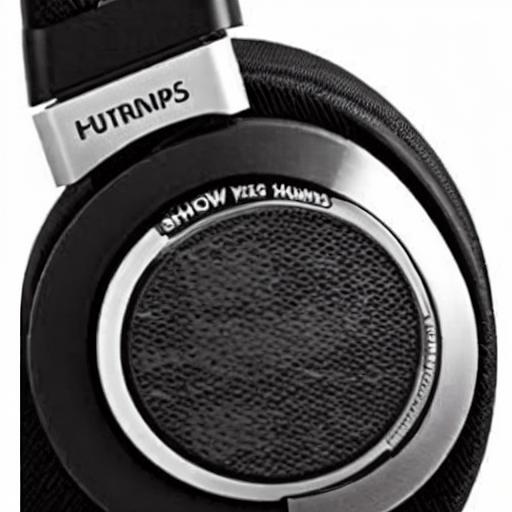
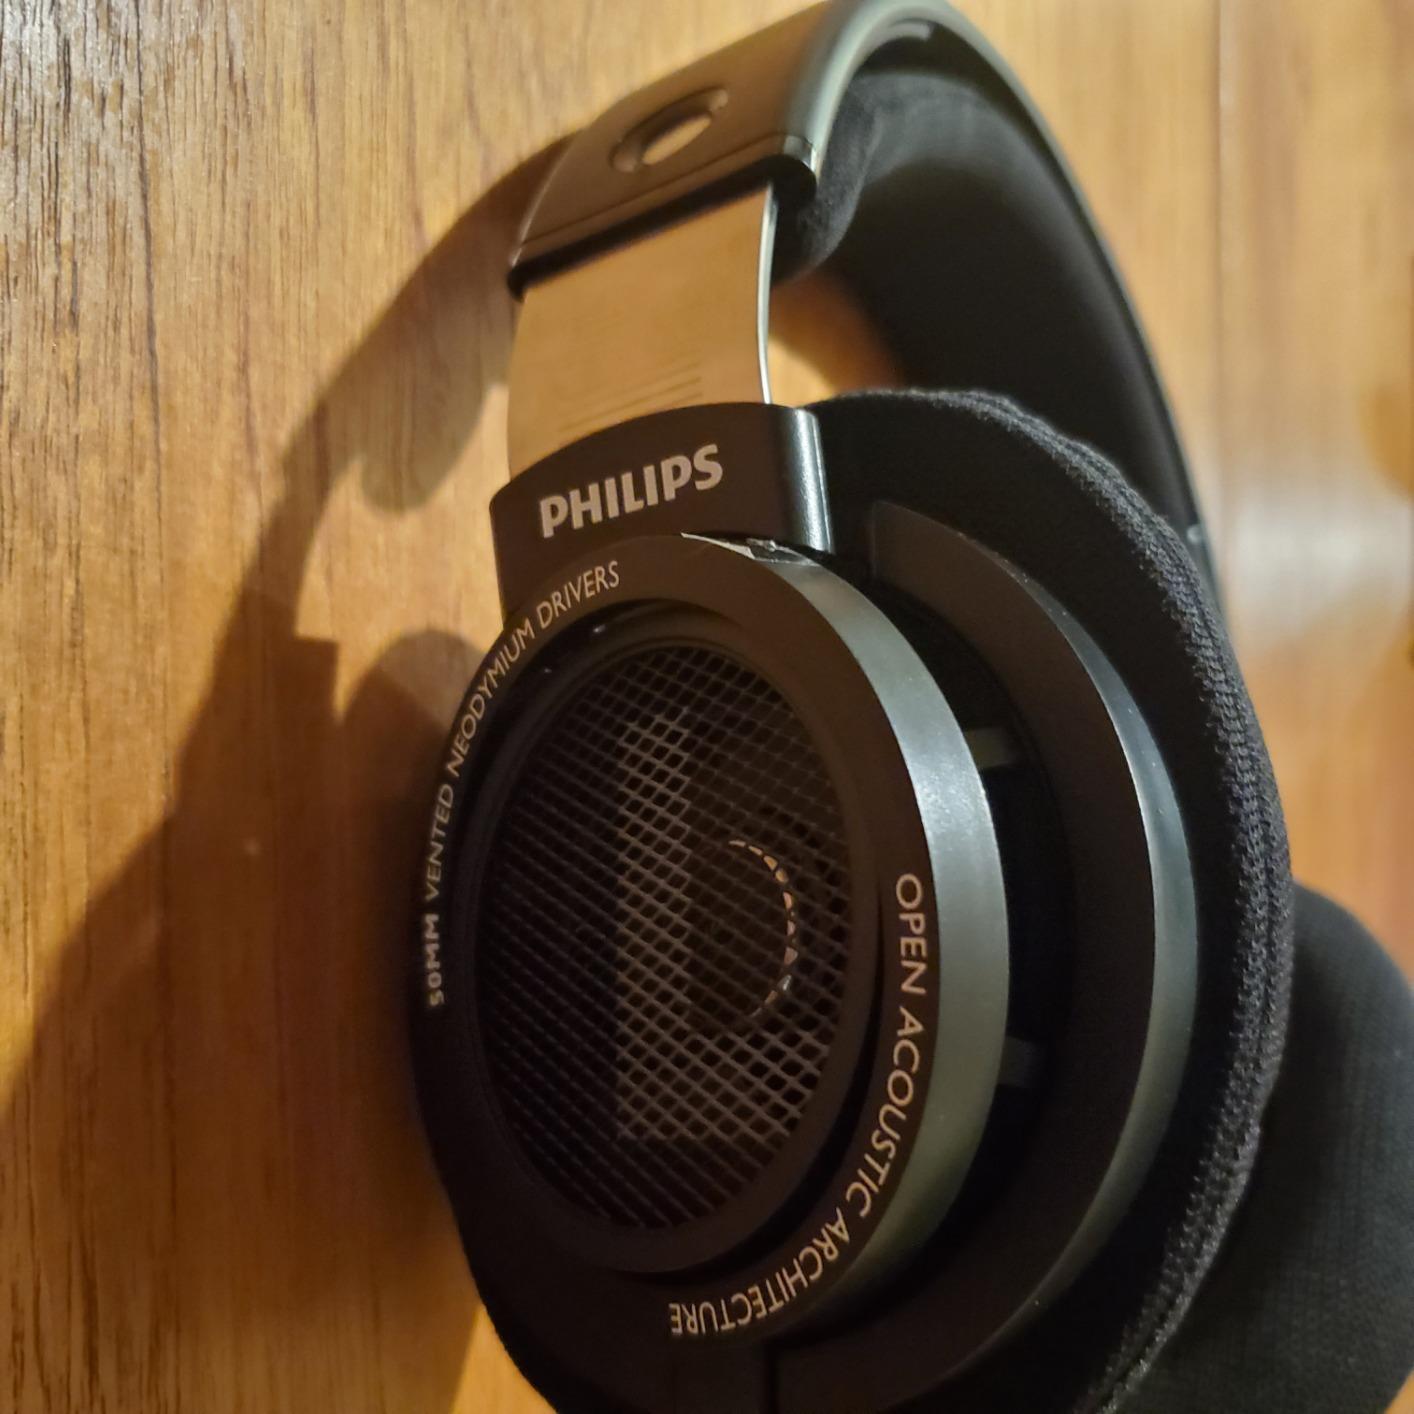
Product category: headphones
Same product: no